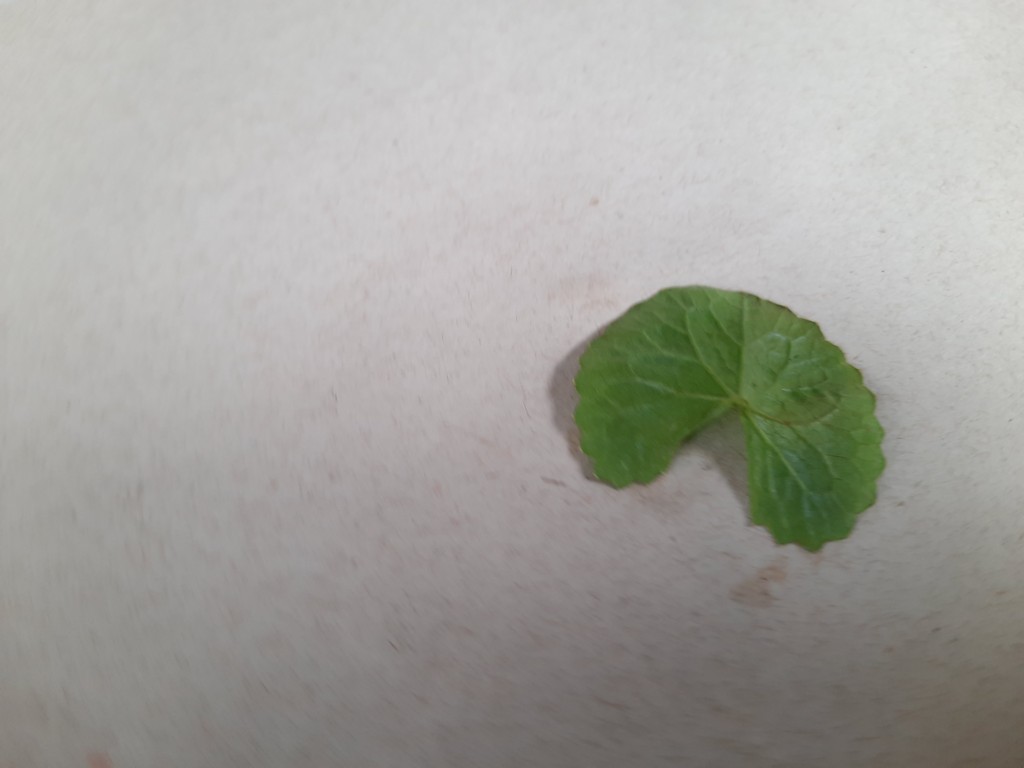
Label: Healthy